Vitthala's Invasion of Fishery Coast

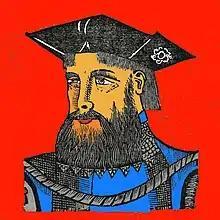
Portrait of Nuno da Cunha

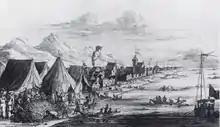
Pearl Fishery at Tuticorin camp, 1662, by Johan Nieuhof.

Ramaraya was determined not to let the Paravas and their lucrative pearl fisheries fall entirely under Portuguese control. Recognizing their economic and strategic importance, he ordered Vitthalaraya to bring the Paravas back under Vijayanagara rule, regardless of their newfound Christian faith. After settling matters with the Travancore ruler at Kottar in August 1544, Vitthala shifted his focus to the Pearl Fishery Coast. By this time, the Portuguese had firmly established their presence in key settlements like Manapad, Punnaikayal, Tuticorin, and Vembar, asserting control over both civil and criminal administration along the coast. However, Vijayanagar was not willing to cede this vital region without a fight. According to a letter from St. Francis Xavier dated 3 August 1544, Vitthala launched a large-scale invasion of the Pearl Fishery Coast on that very day. His forces swept through the region.